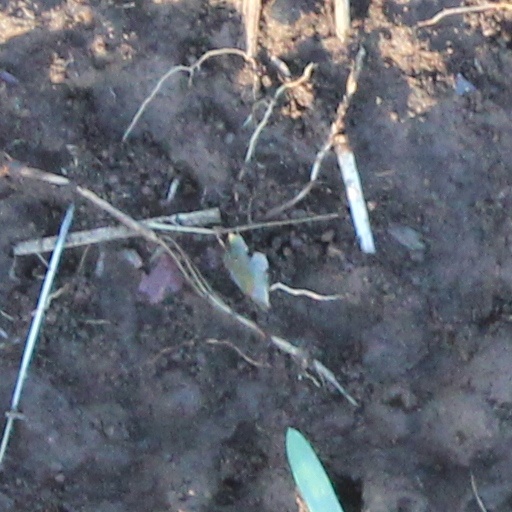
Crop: wheat